Buena Vista University

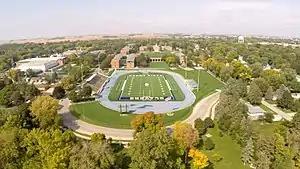
J. Leslie Rollins Stadium and Peterson Field

In 2009, the military science program began at BVU, the only such program in Western Iowa. The mission of the program is derived directly from the regulations governing the Army Reserve Officers Training Corps (AROTC) which are issued by the Army Cadet Command and Army Training and Doctrine Command. Army ROTC is an elective curriculum students take along with their major program of study. The program is designed to give students tools, training and experiences that will help them succeed in any competitive environment.